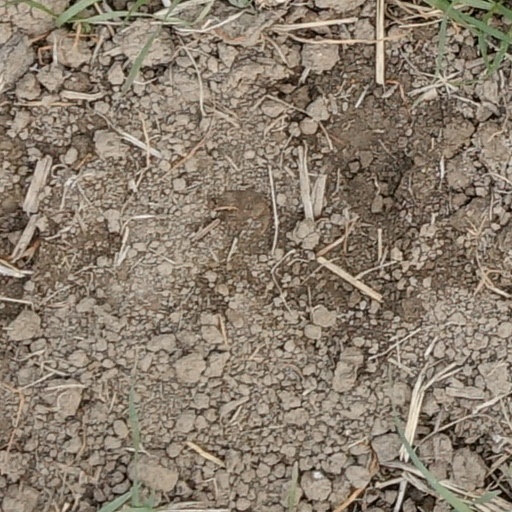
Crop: wheat